Maryland Route 200

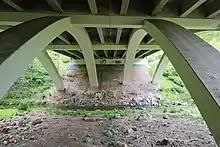
MD 200 crosses Rock Creek and the Upper Rock Creek Trail via an arch bridge

MD 200 begins at a trumpet interchange with MD 200A (Metro Access Road), which heads south to provide access to Shady Grove Road and the Shady Grove station serving Washington Metro's Red Line, near Gaithersburg in Montgomery County; west of this interchange the freeway continues as I-370 toward MD 355 and I-270. Several new ramps and collector-distributor roads were built between this interchange and MD 355. MD 200 continues northeast from there as a six-lane freeway through Redland Station, turning east to pass over Shady Grove Road, and then under Redland Road, paralleling Mill Creek. This is the location of the eastbound toll gantry. MD 200 shortly curves to the east on the approach to the six-lane overpass for Olde Mill Run, which was built wide enough for a fourth lane in the eastbound direction. The Olde Mill Run overpass is the only section of MD 200 with full shoulders on each side. After the overpass, MD 200 turns southeast, passing over Rock Creek and the Upper Rock Creek Trail and under Needwood Road, before turning sharply back to the east as it passes under MD 115 (Muncaster Mill Road). The route, now running slightly to the southeast, begins the approach to MD 97 (Georgia Avenue).